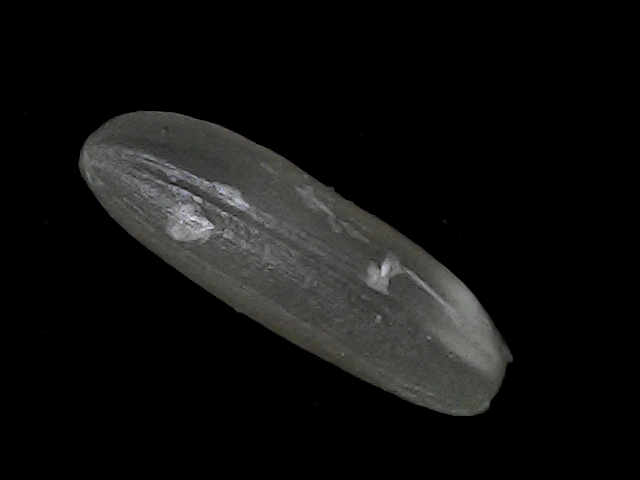
Rice variety: BD49